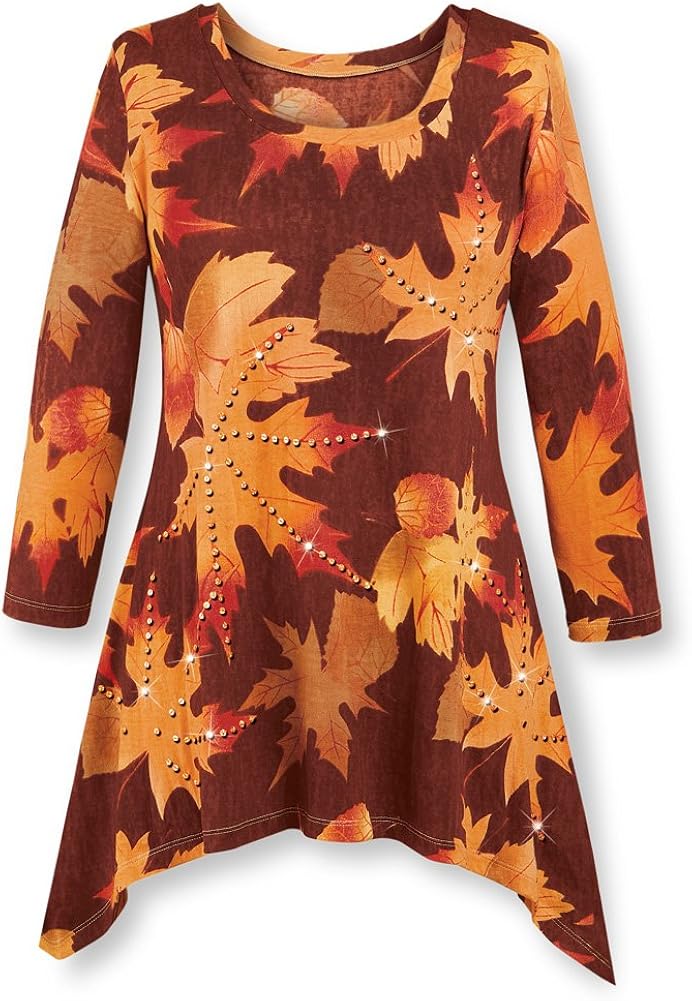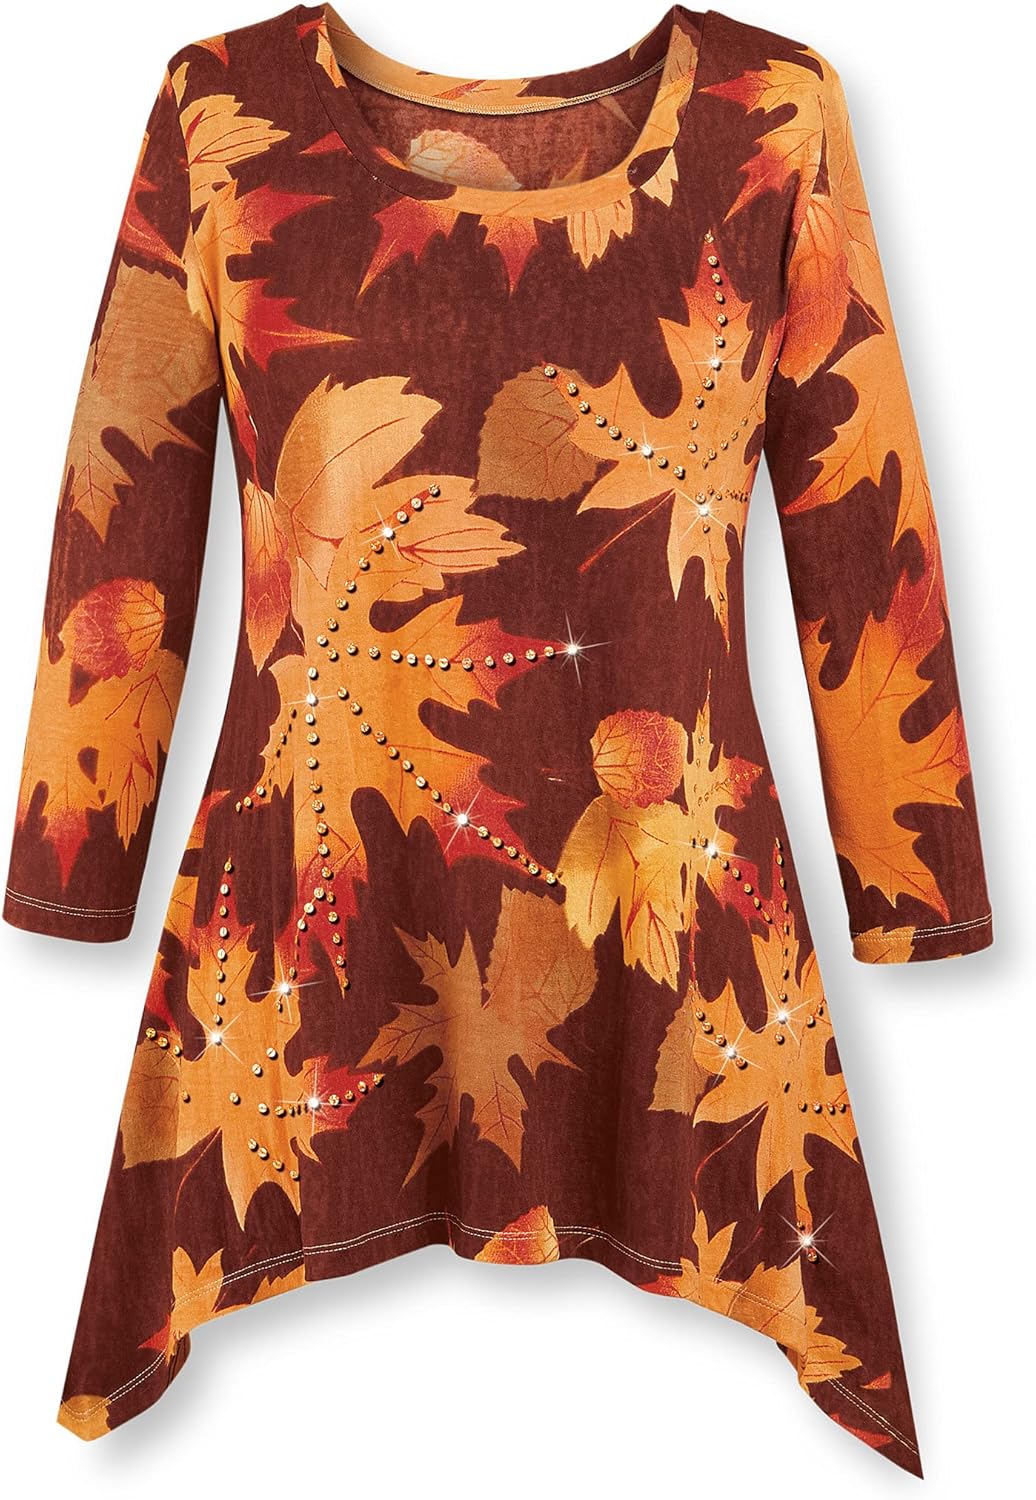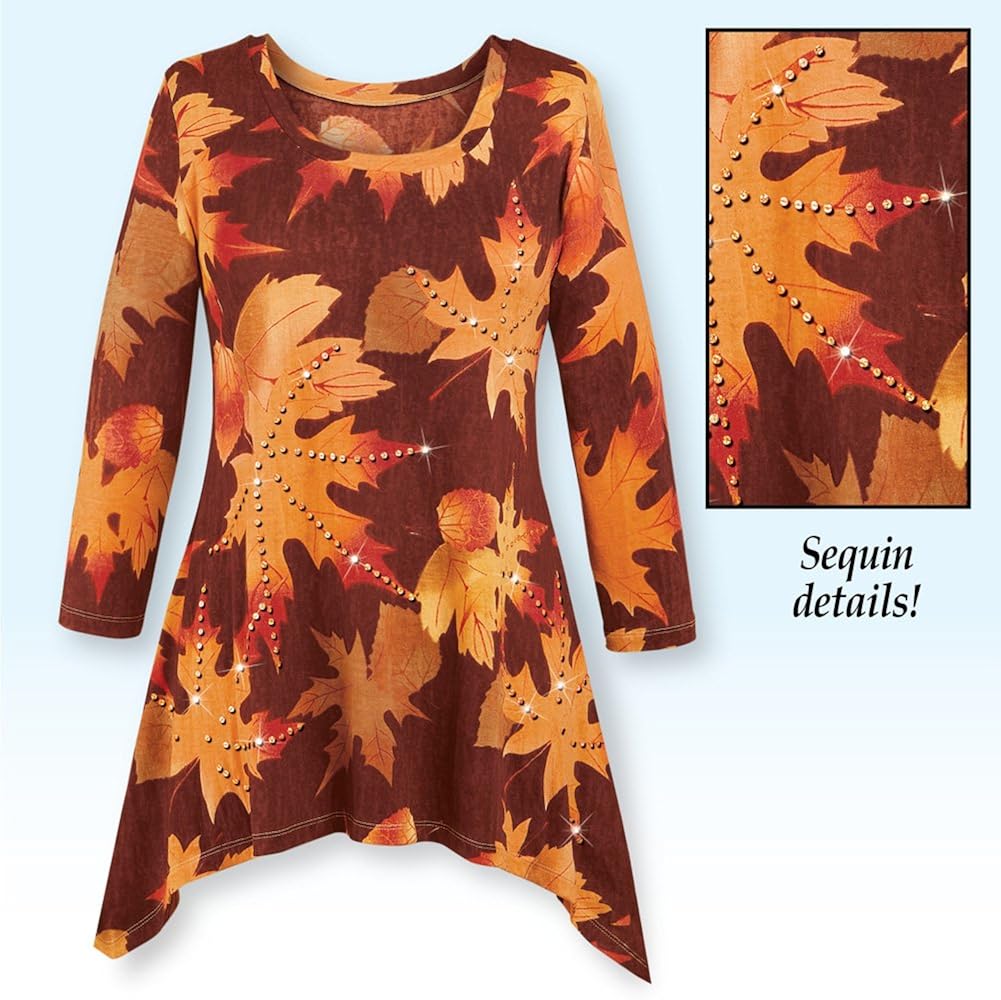
Collections Etc Women's Fall Leaves with Sequins Festive Tunic Top Rust Large
Category: AMAZON FASHION
Fall Leaves with Sequins Festive Tunic Top, Three-Quarter Sleeve LengthDescriptionThis pretty top features a scooped neckline,3/4-length sleeves, and a lovely leaf design atop a colored background accented with sparkling sequins. The modern sharkbite hemline makes it easy to pair with jeans, leggings or dress pants. Approx.30"L. Cotton. Hand wash. Imported. Available in sizes M(10-12), L(14-16),XL(18-20), or XXL(22-24).Material TypeCotton
Features: 100% Cotton | Imported | Pull On closure | Hand Wash Only | This pretty top features a scooped neckline,3/4-length sleeves, and a lovely leaf design atop a colored background accented with sparkling sequins | The modern sharkbite hemline makes it easy to pair with jeans, leggings or dress pants | Approx | 30"L| Cotton| Hand wash